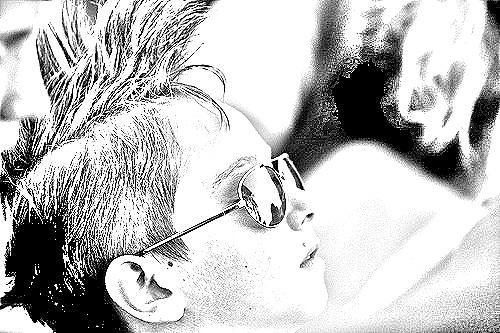
Portrait style: Sketch Portrait